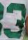
Number: 3